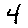
Label: 4